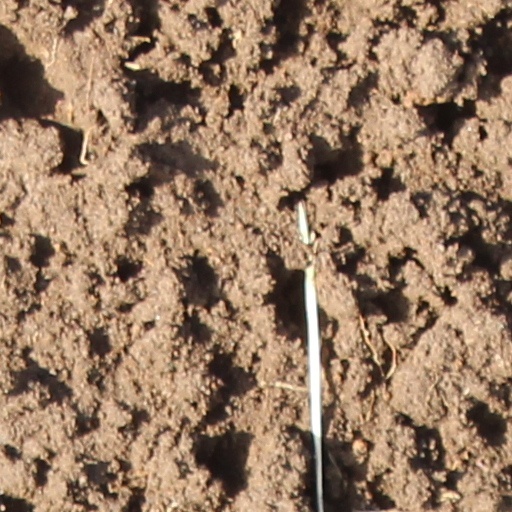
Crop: wheat